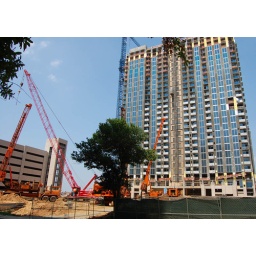
The lot in front will be a 15-16 floor office tower